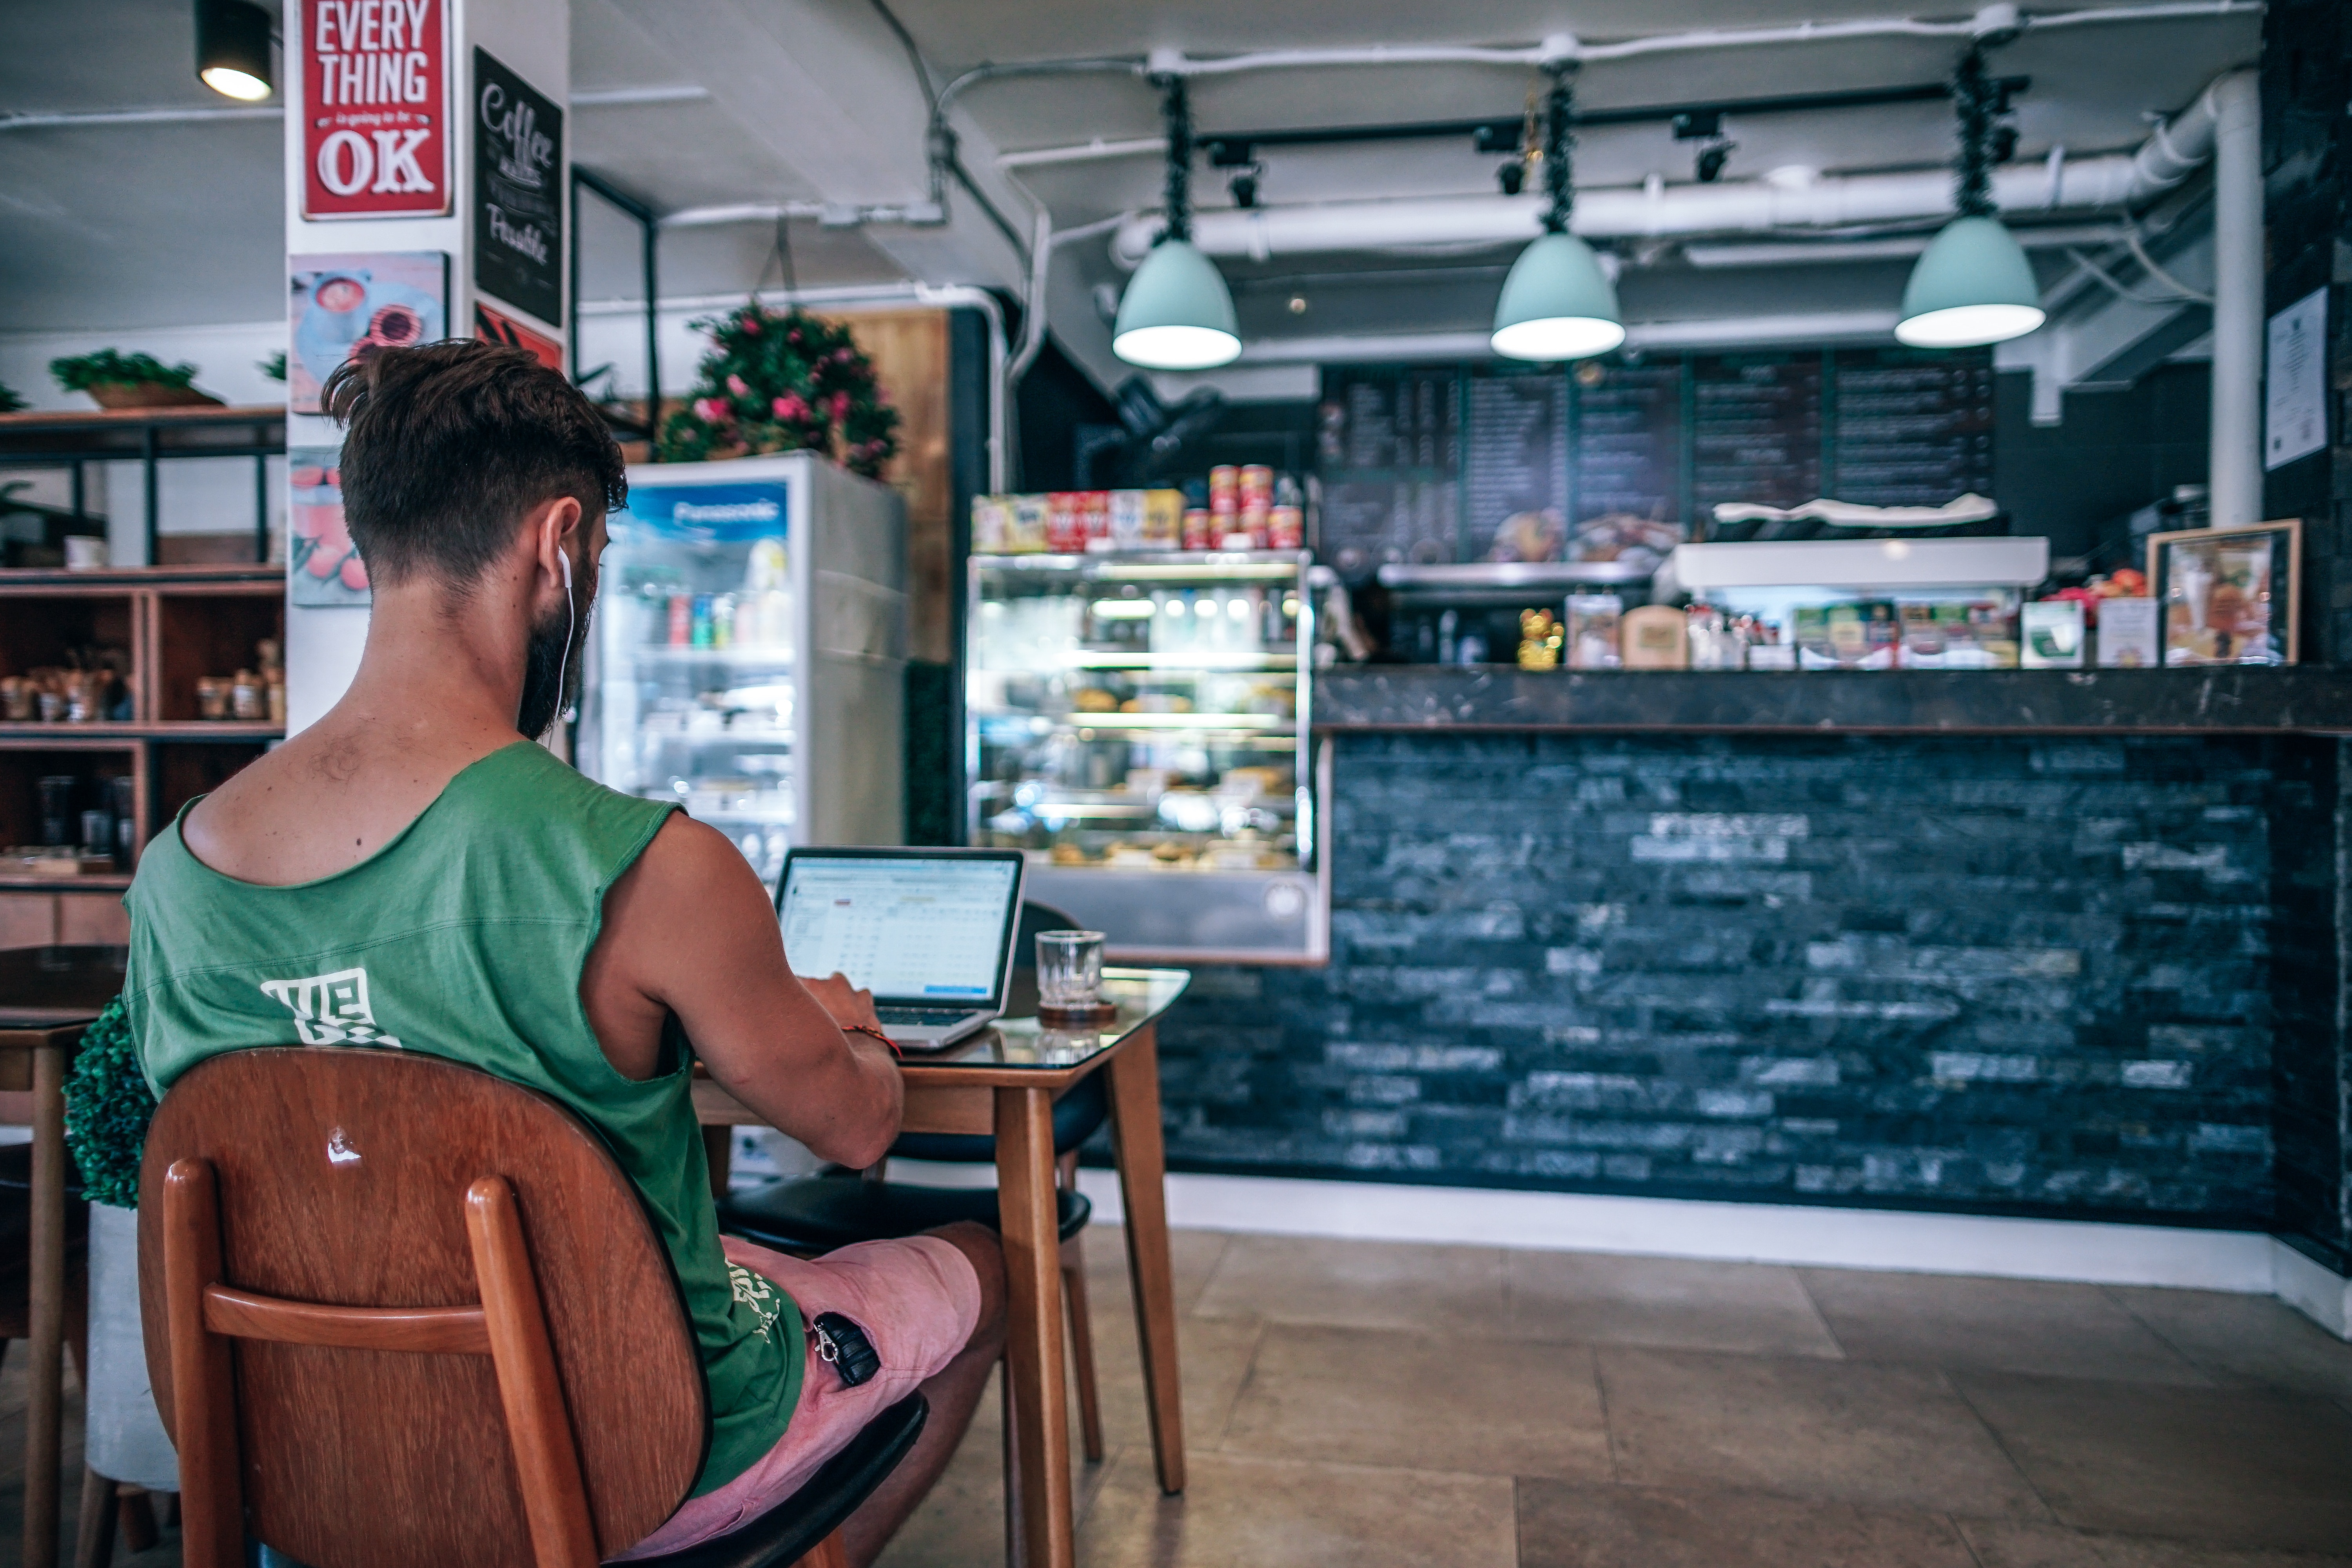
restaurant